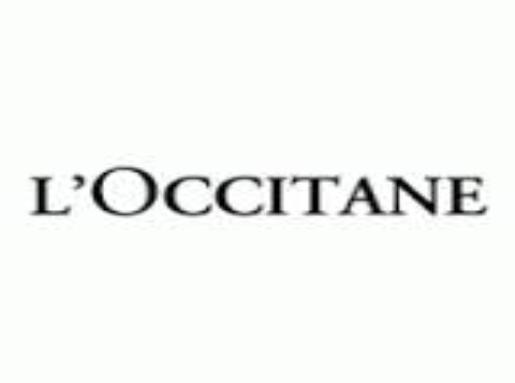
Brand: L'Occitane en Provence
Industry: Necessities